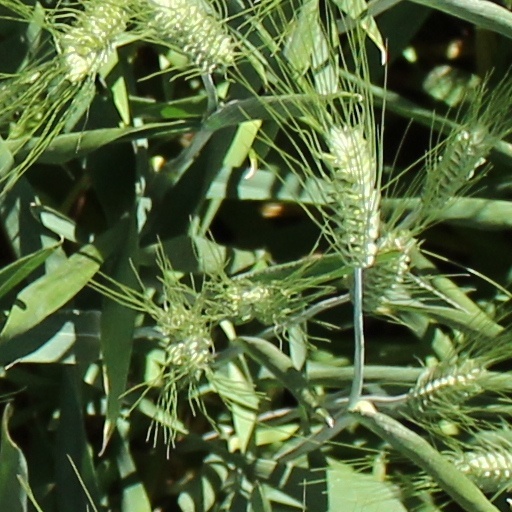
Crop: wheat